The Desert Rider

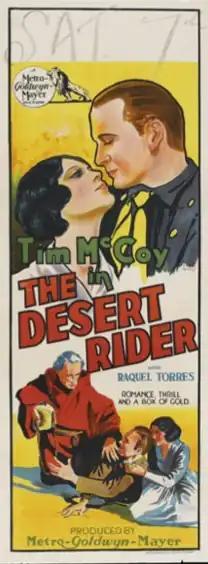
Movie poster

The Desert Rider is a 1929 American silent Western film directed by Nick Grinde and written by Harry Sinclair Drago and Oliver Drake. The film stars Tim McCoy, Raquel Torres, Bert Roach, Edward Connelly, Harry Woods and Jess Cavin. The film was released on May 11, 1929, by Metro-Goldwyn-Mayer.